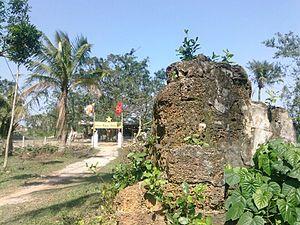
La Pagode Hoang Phuc est un temple bouddhiste de Mỹ Thủy, district de Lệ Thủy, province de Quảng Bình, Viêtnam. Ce complexe est composé d'un ancien temple et d'un nouveau temple en cours de construction. Le temple a été construit en XIIIᵉ siècle. Il a été reconstruit plusieurs fois. Le temple a été détruit par une tempête en décembre 1985. La reconstruction a commencé en 2014 et a été achevée le 15 janvier 2016. Le Sangha bouddhiste birman a présenté śarīra de Bouddha à cette pagode le 16 janvier 2016.